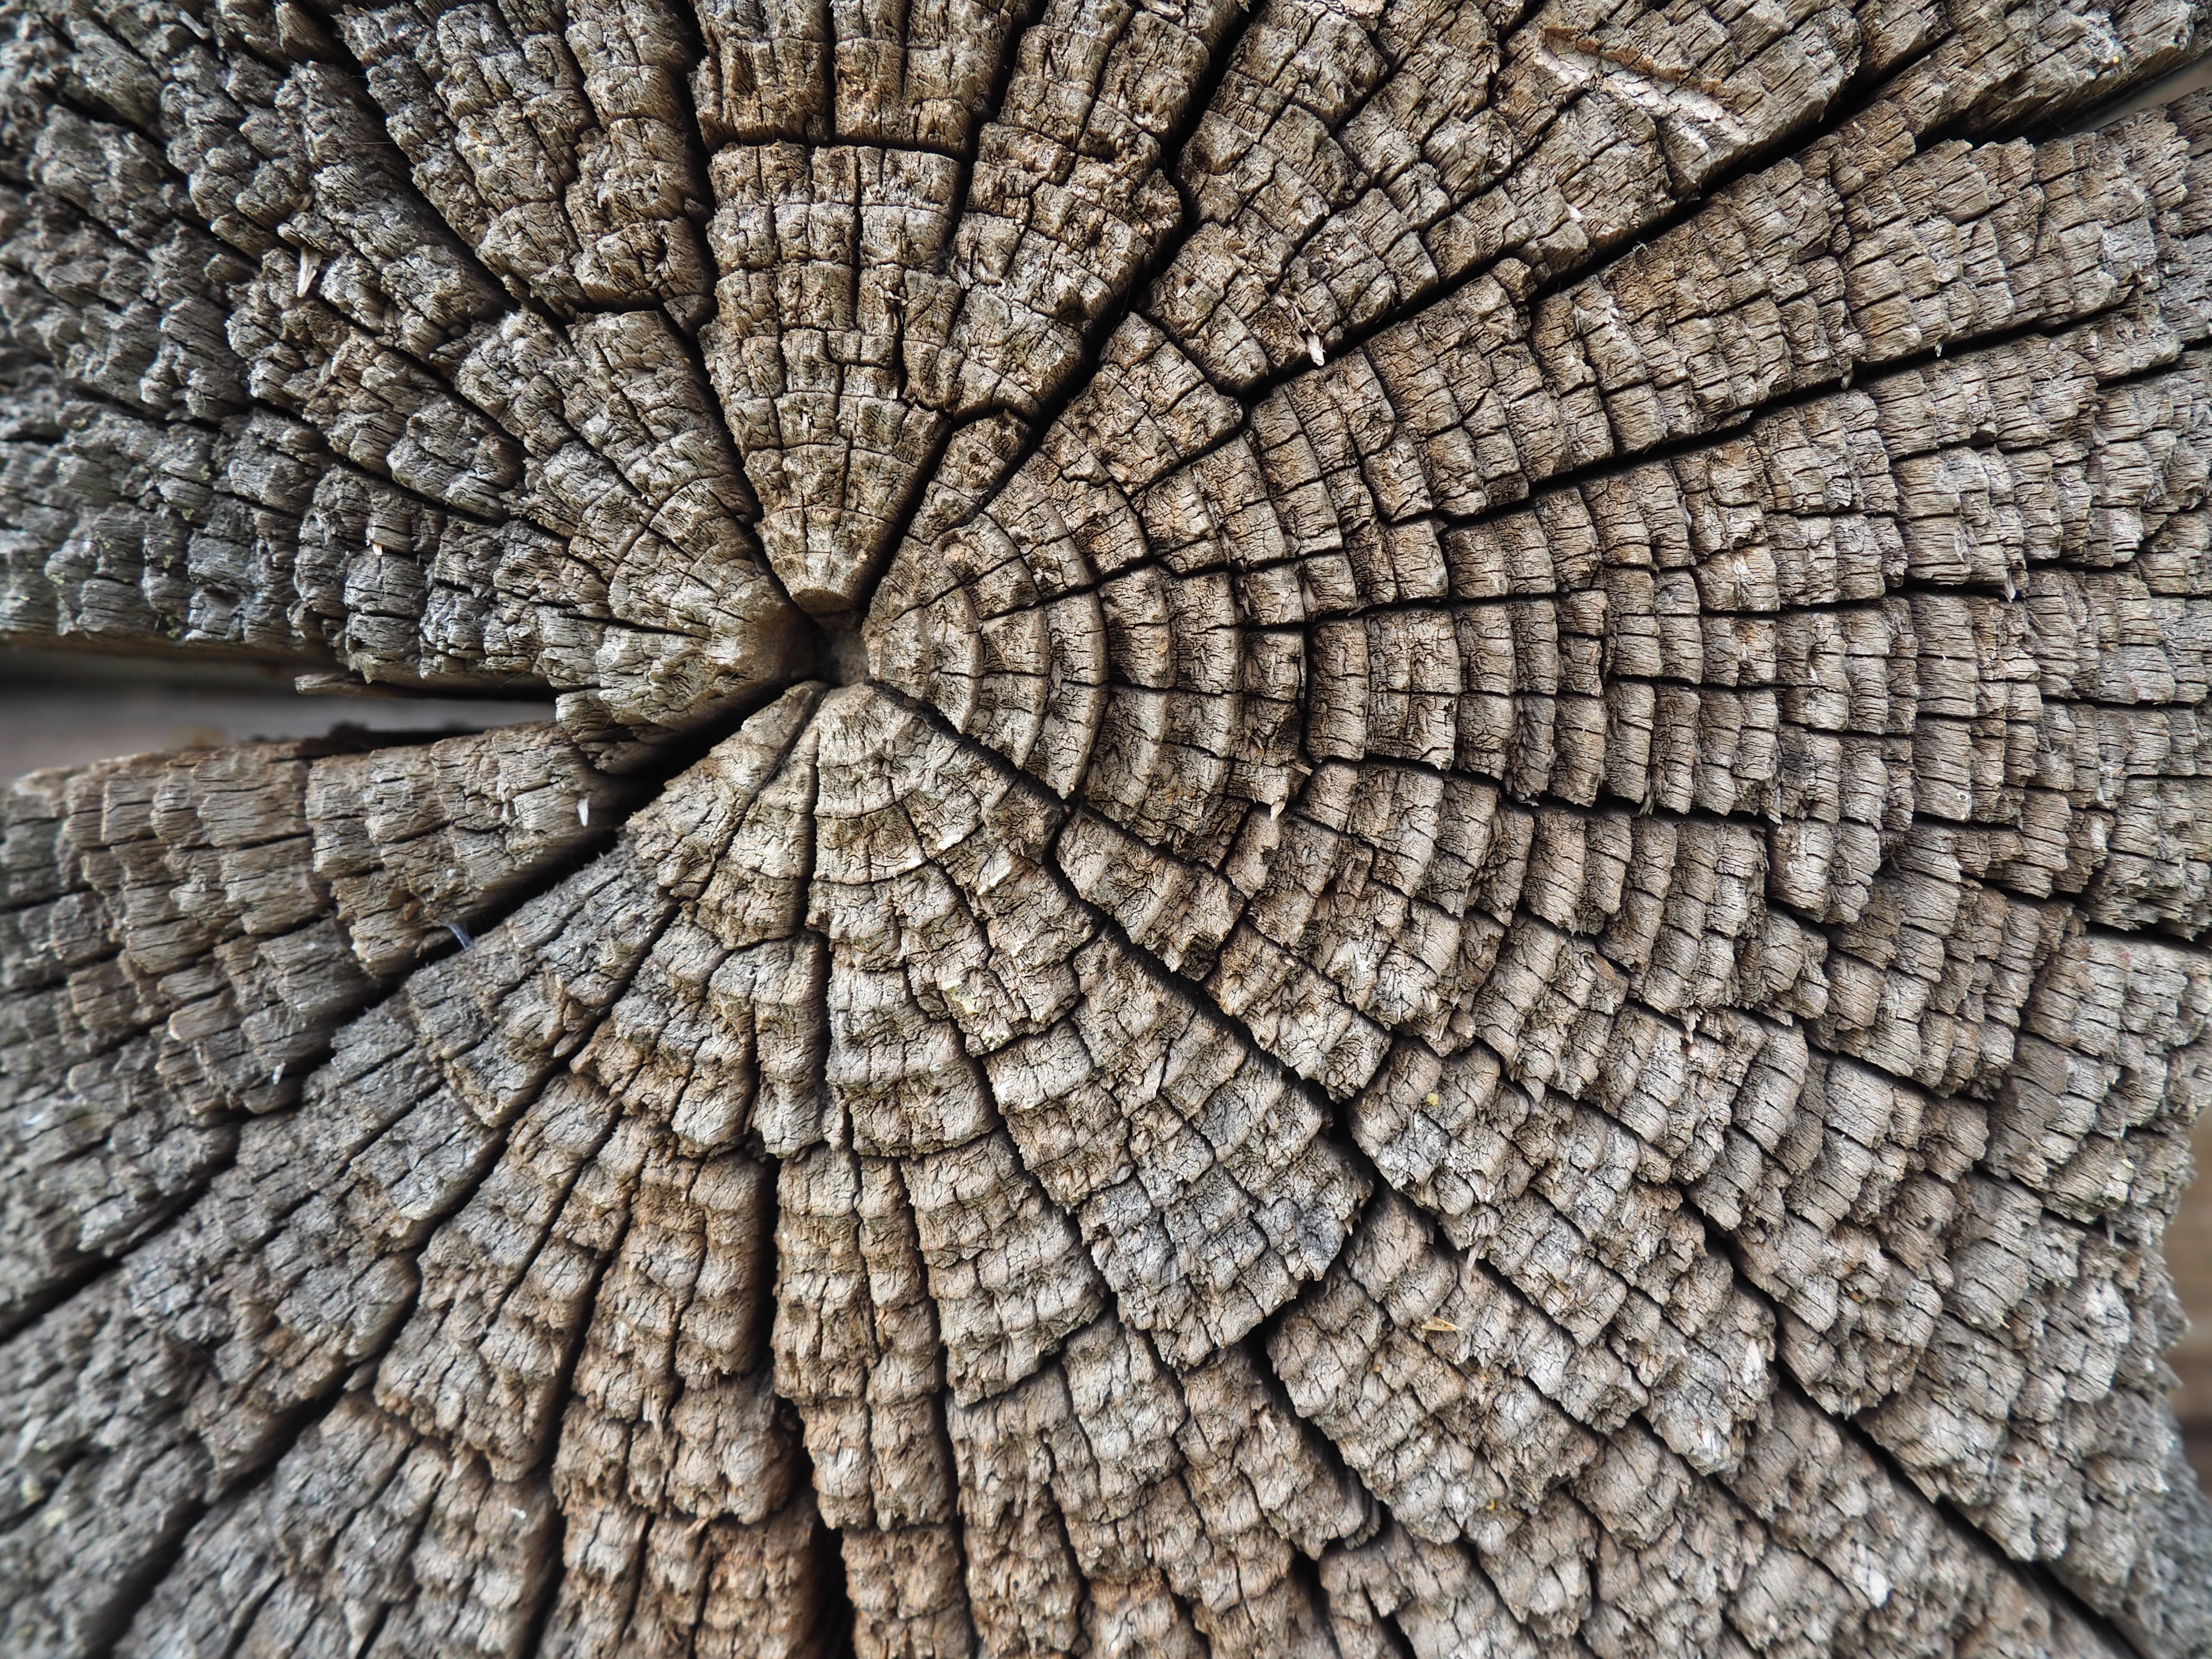
tree, branch, plant, wood, texture, leaf, flower, trunk, soil, woody plant